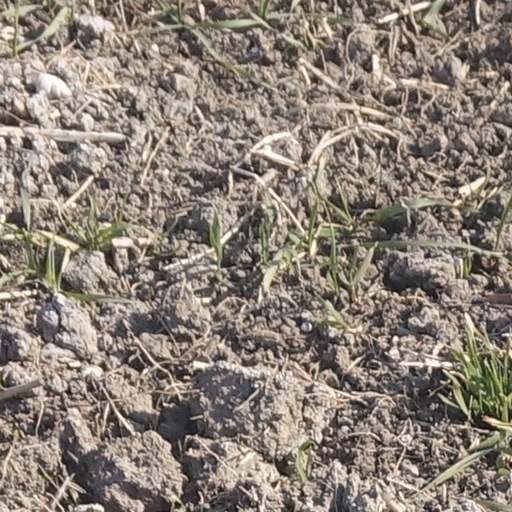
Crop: wheat